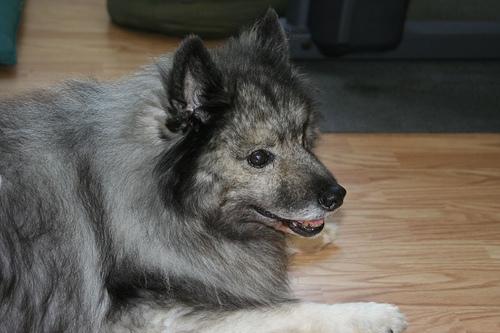
Breed: keeshond